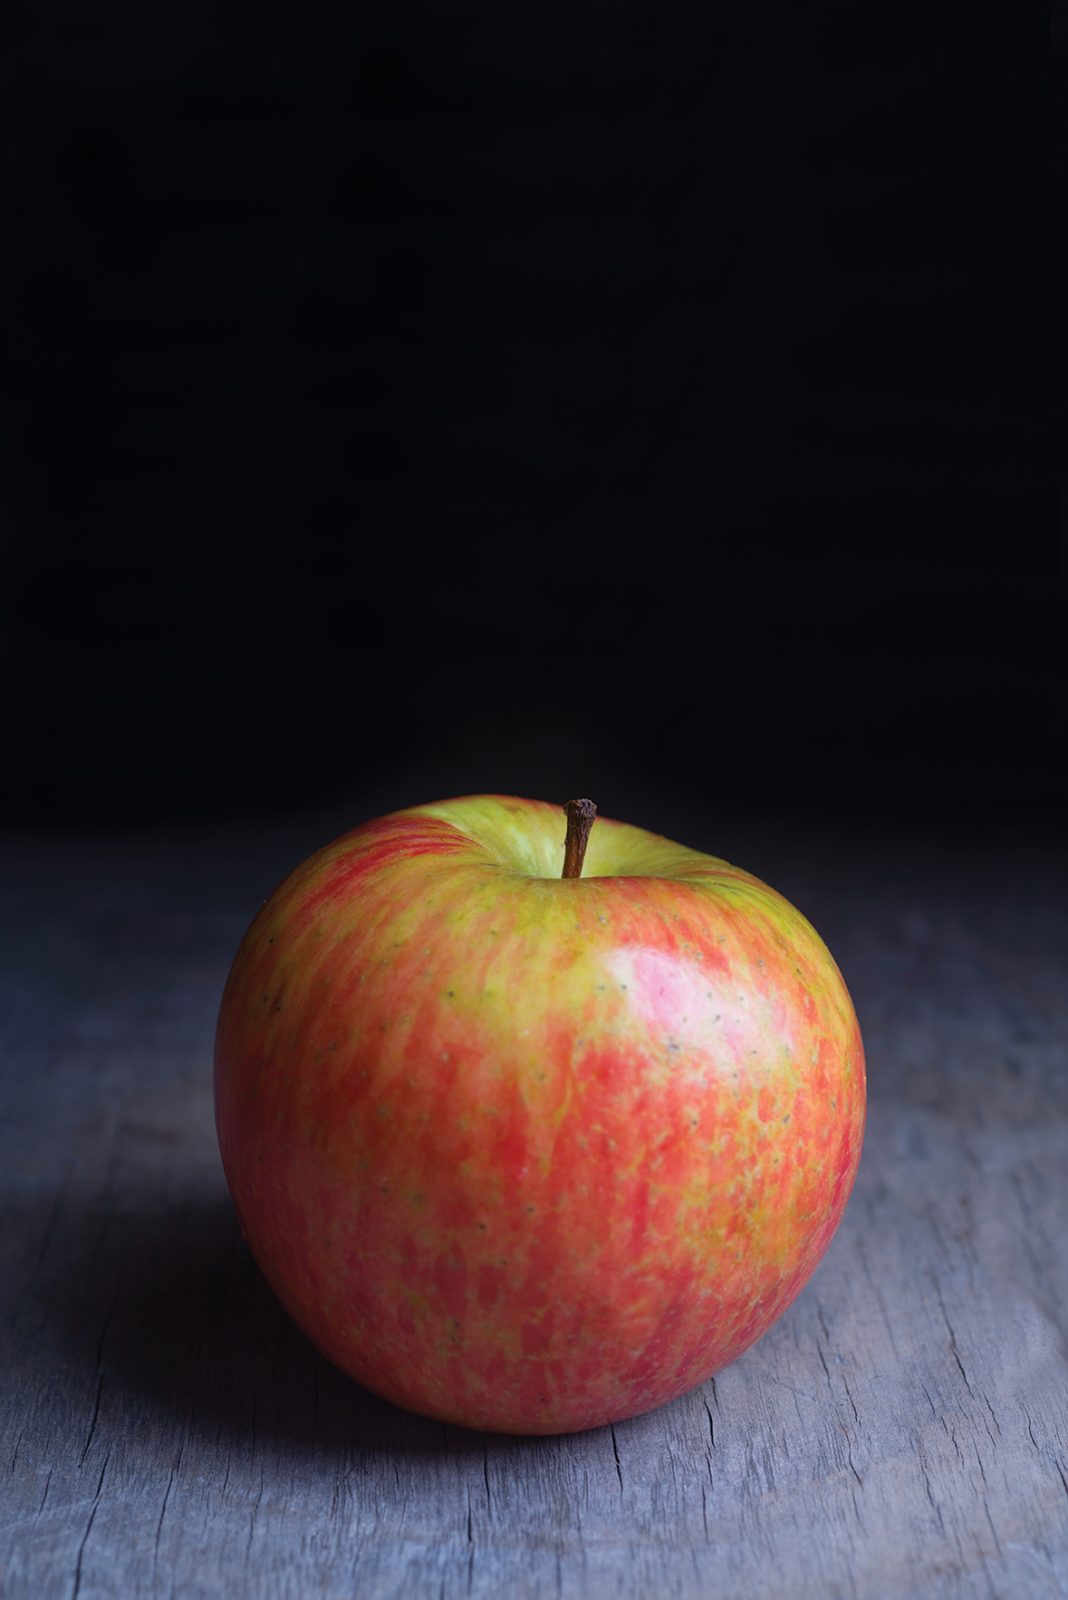
Label: Apple